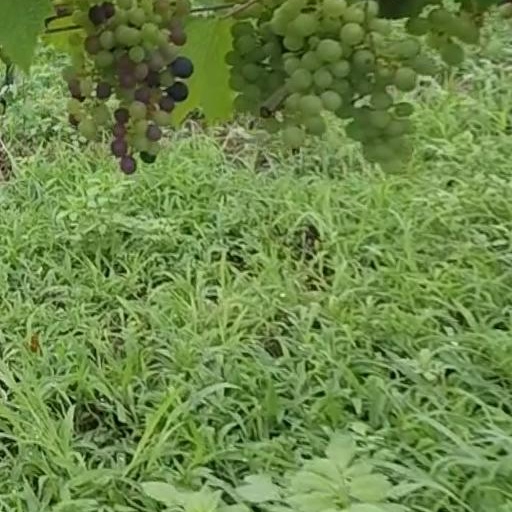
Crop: grape